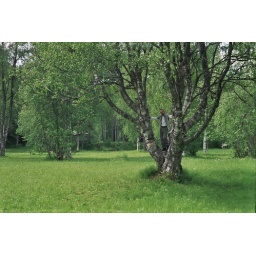
there is a boy hidden in that tree